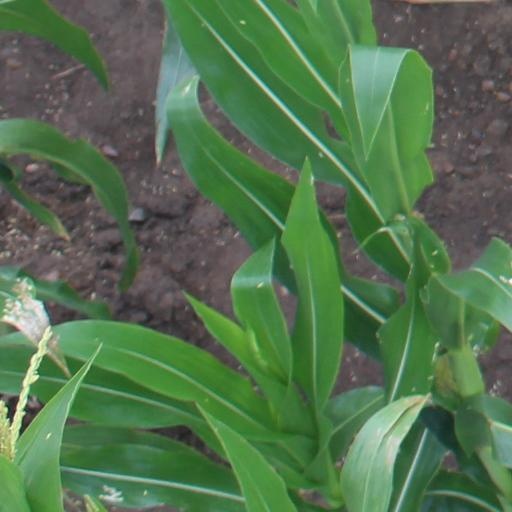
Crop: maize; corn